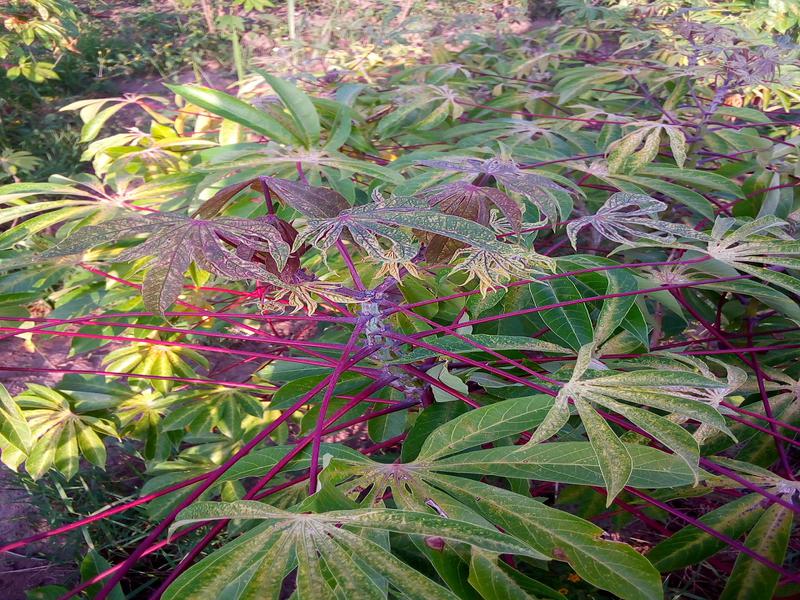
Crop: cassava
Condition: green_mottle